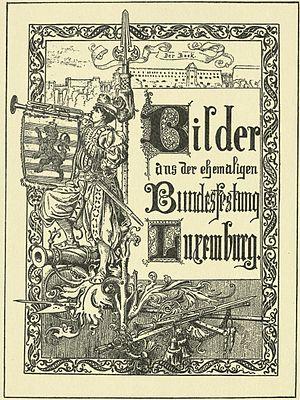
Dessin pittoresque de la forteresse de la Confédération germanique (Bundesfestung) Luxembourg par Michel Engels (1851-1901): I - Frontispice allégorique